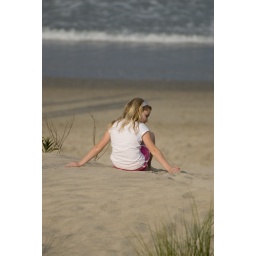
Niece sitting on the dunes in front of the beach house